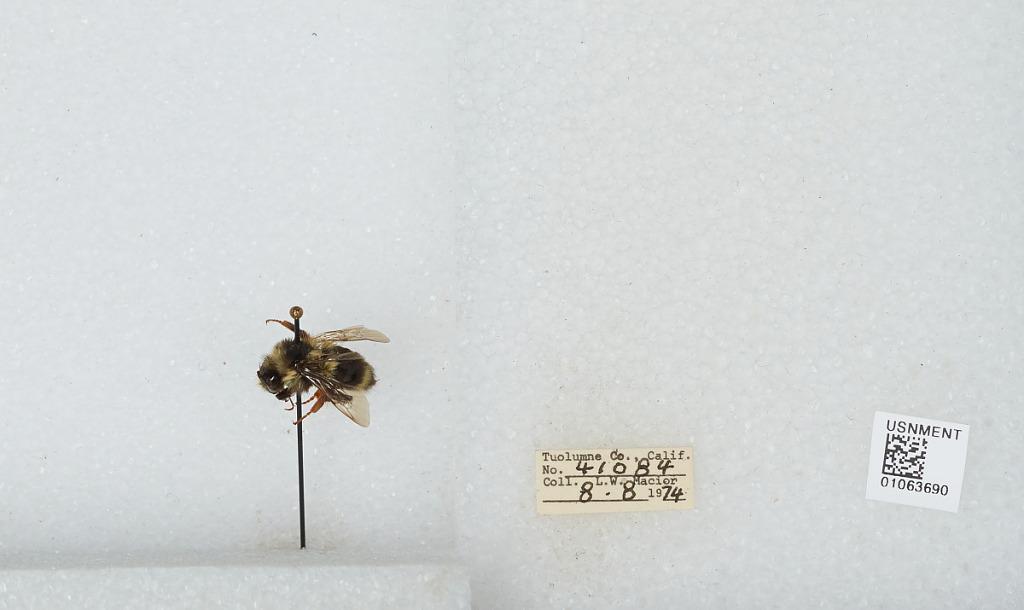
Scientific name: Bombus bifarius nearcticus
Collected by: L. Macior
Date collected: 1974-8-8
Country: United States
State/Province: California
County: Tuolumne
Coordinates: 38.02, -119.93